Edward Kemeys

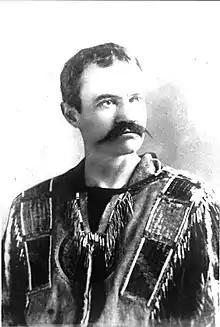
Kemeys in 1898

Edward Kemeys (January 31, 1843 – May 11, 1907) was an American sculptor and considered America's first animalier.